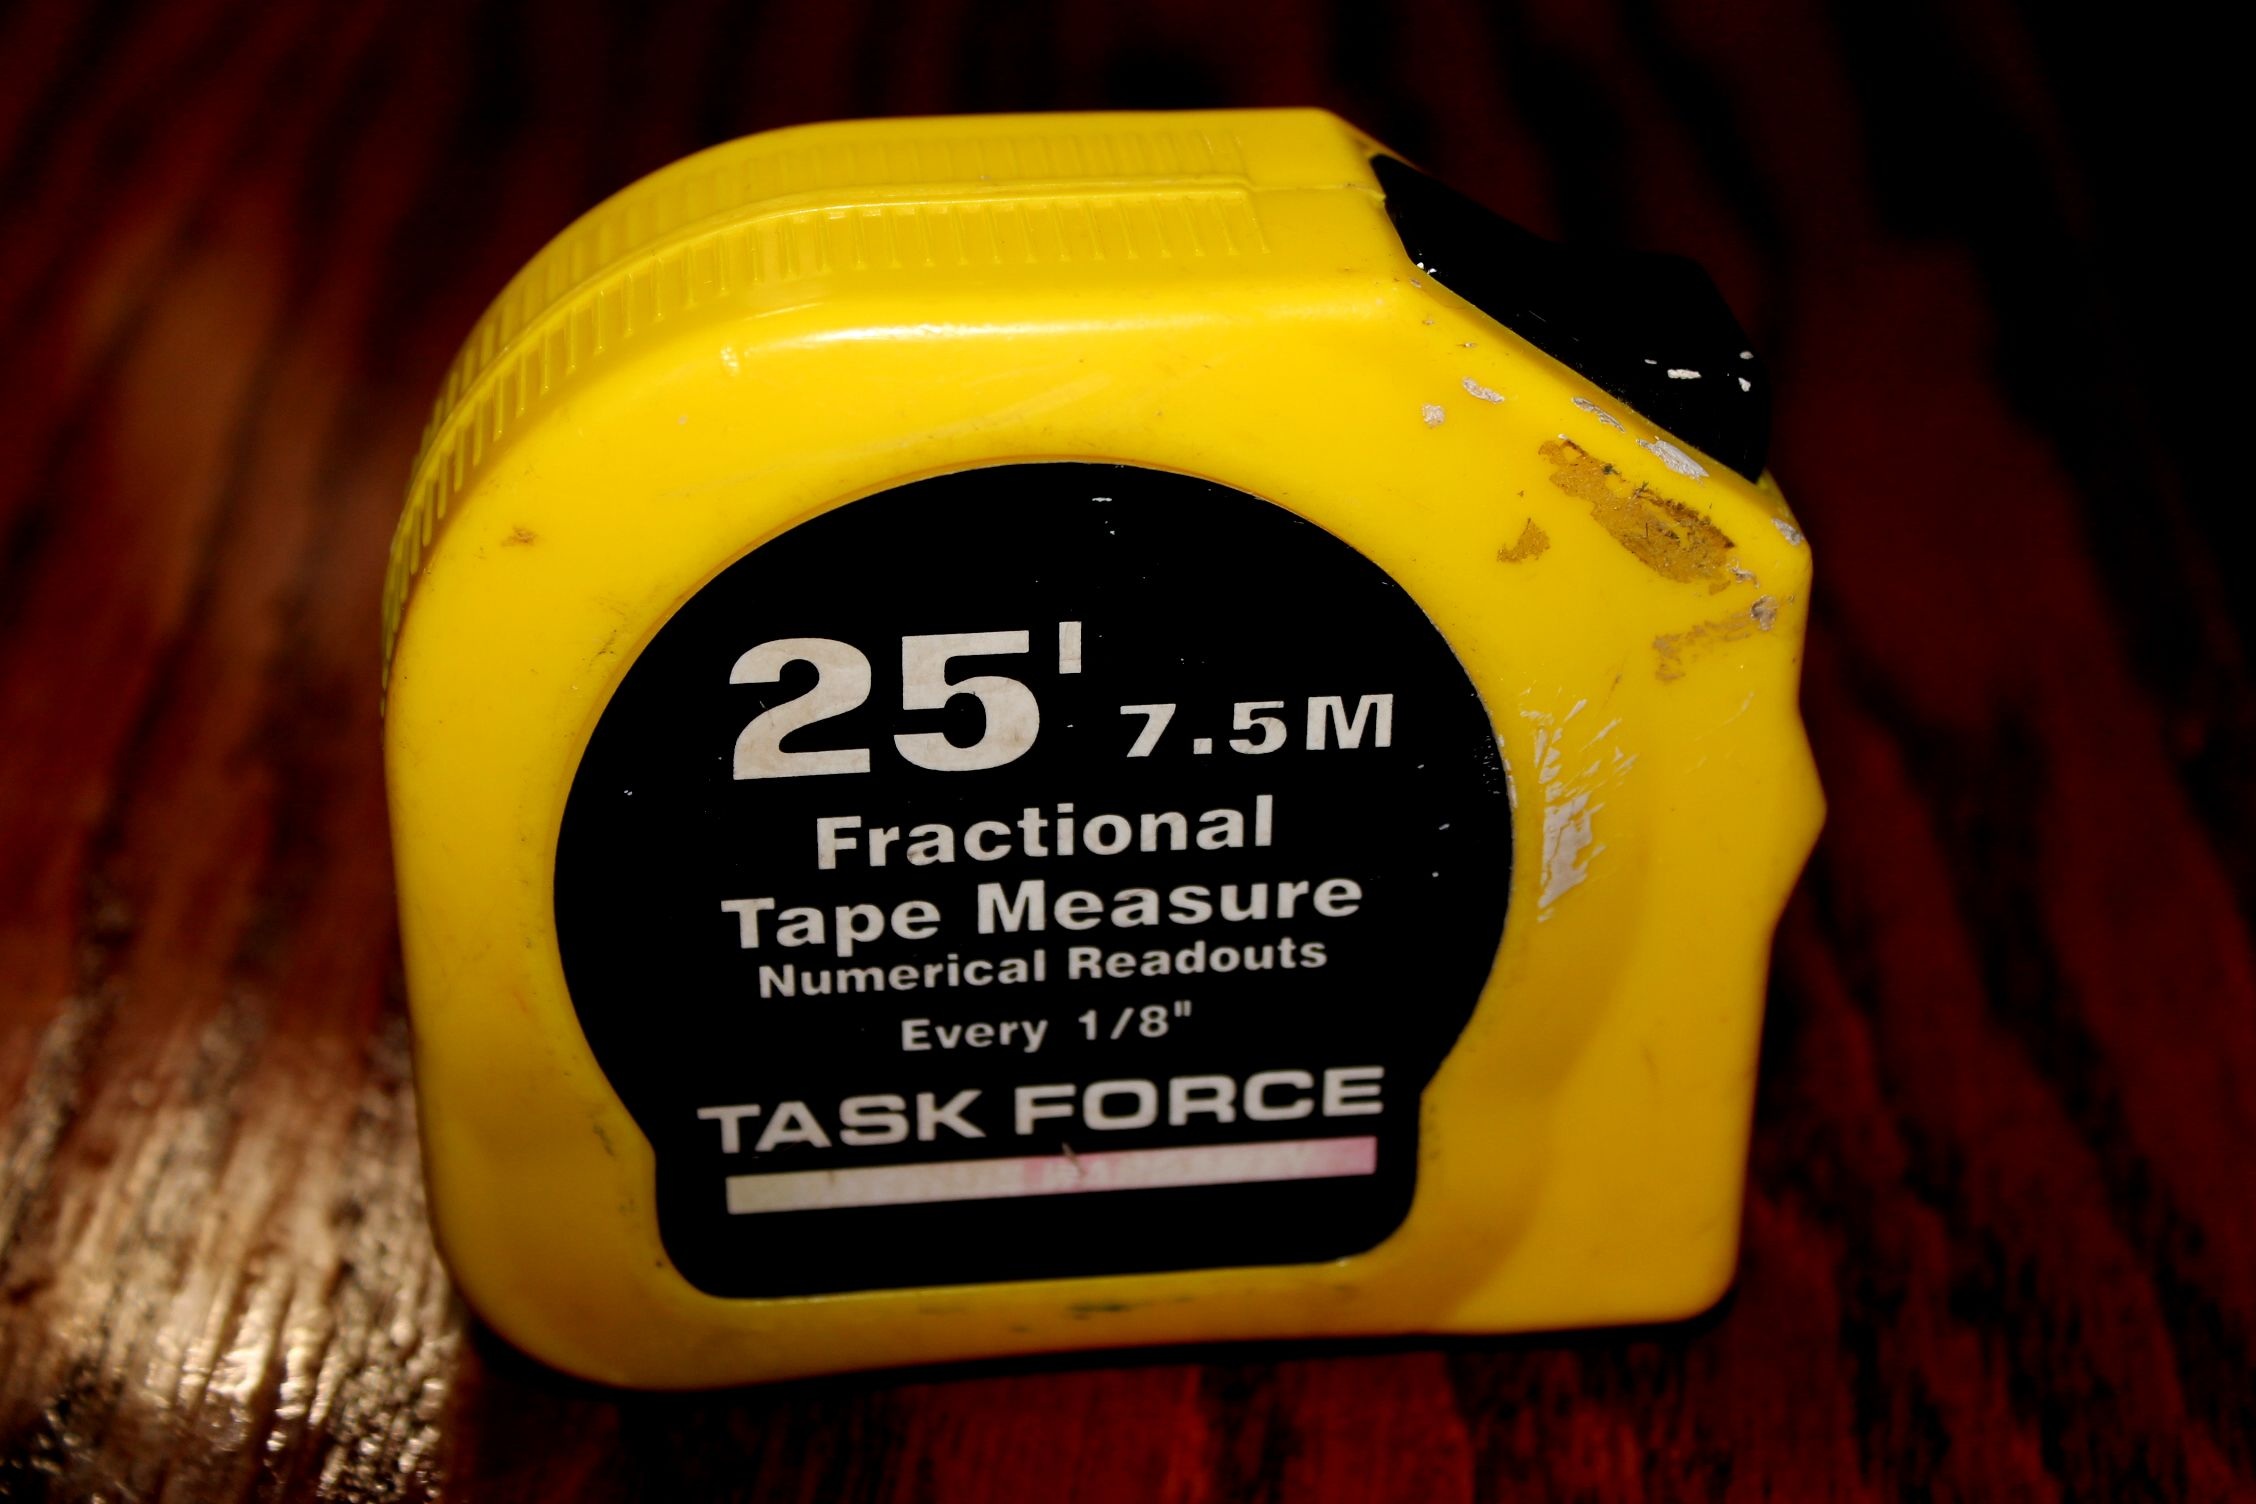
hand, food, color, yellow, liqueur, flavor, measuring tape, task force, carpentery